Bronisław Pawlik

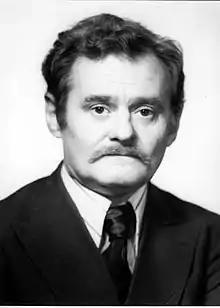
Bronisław Pawlik starring in Miś z okienka

Bronisław Pawlik (8 January 1926 – 6 May 2002) was a Polish actor. He starred in the TV series "Stawka większa niż życie" and 1978 comedy film "What Will You Do When You Catch Me?". At the 1st Moscow International Film Festival (1959) he won a Silver Medal for acting for his role in the film "The Eagle".